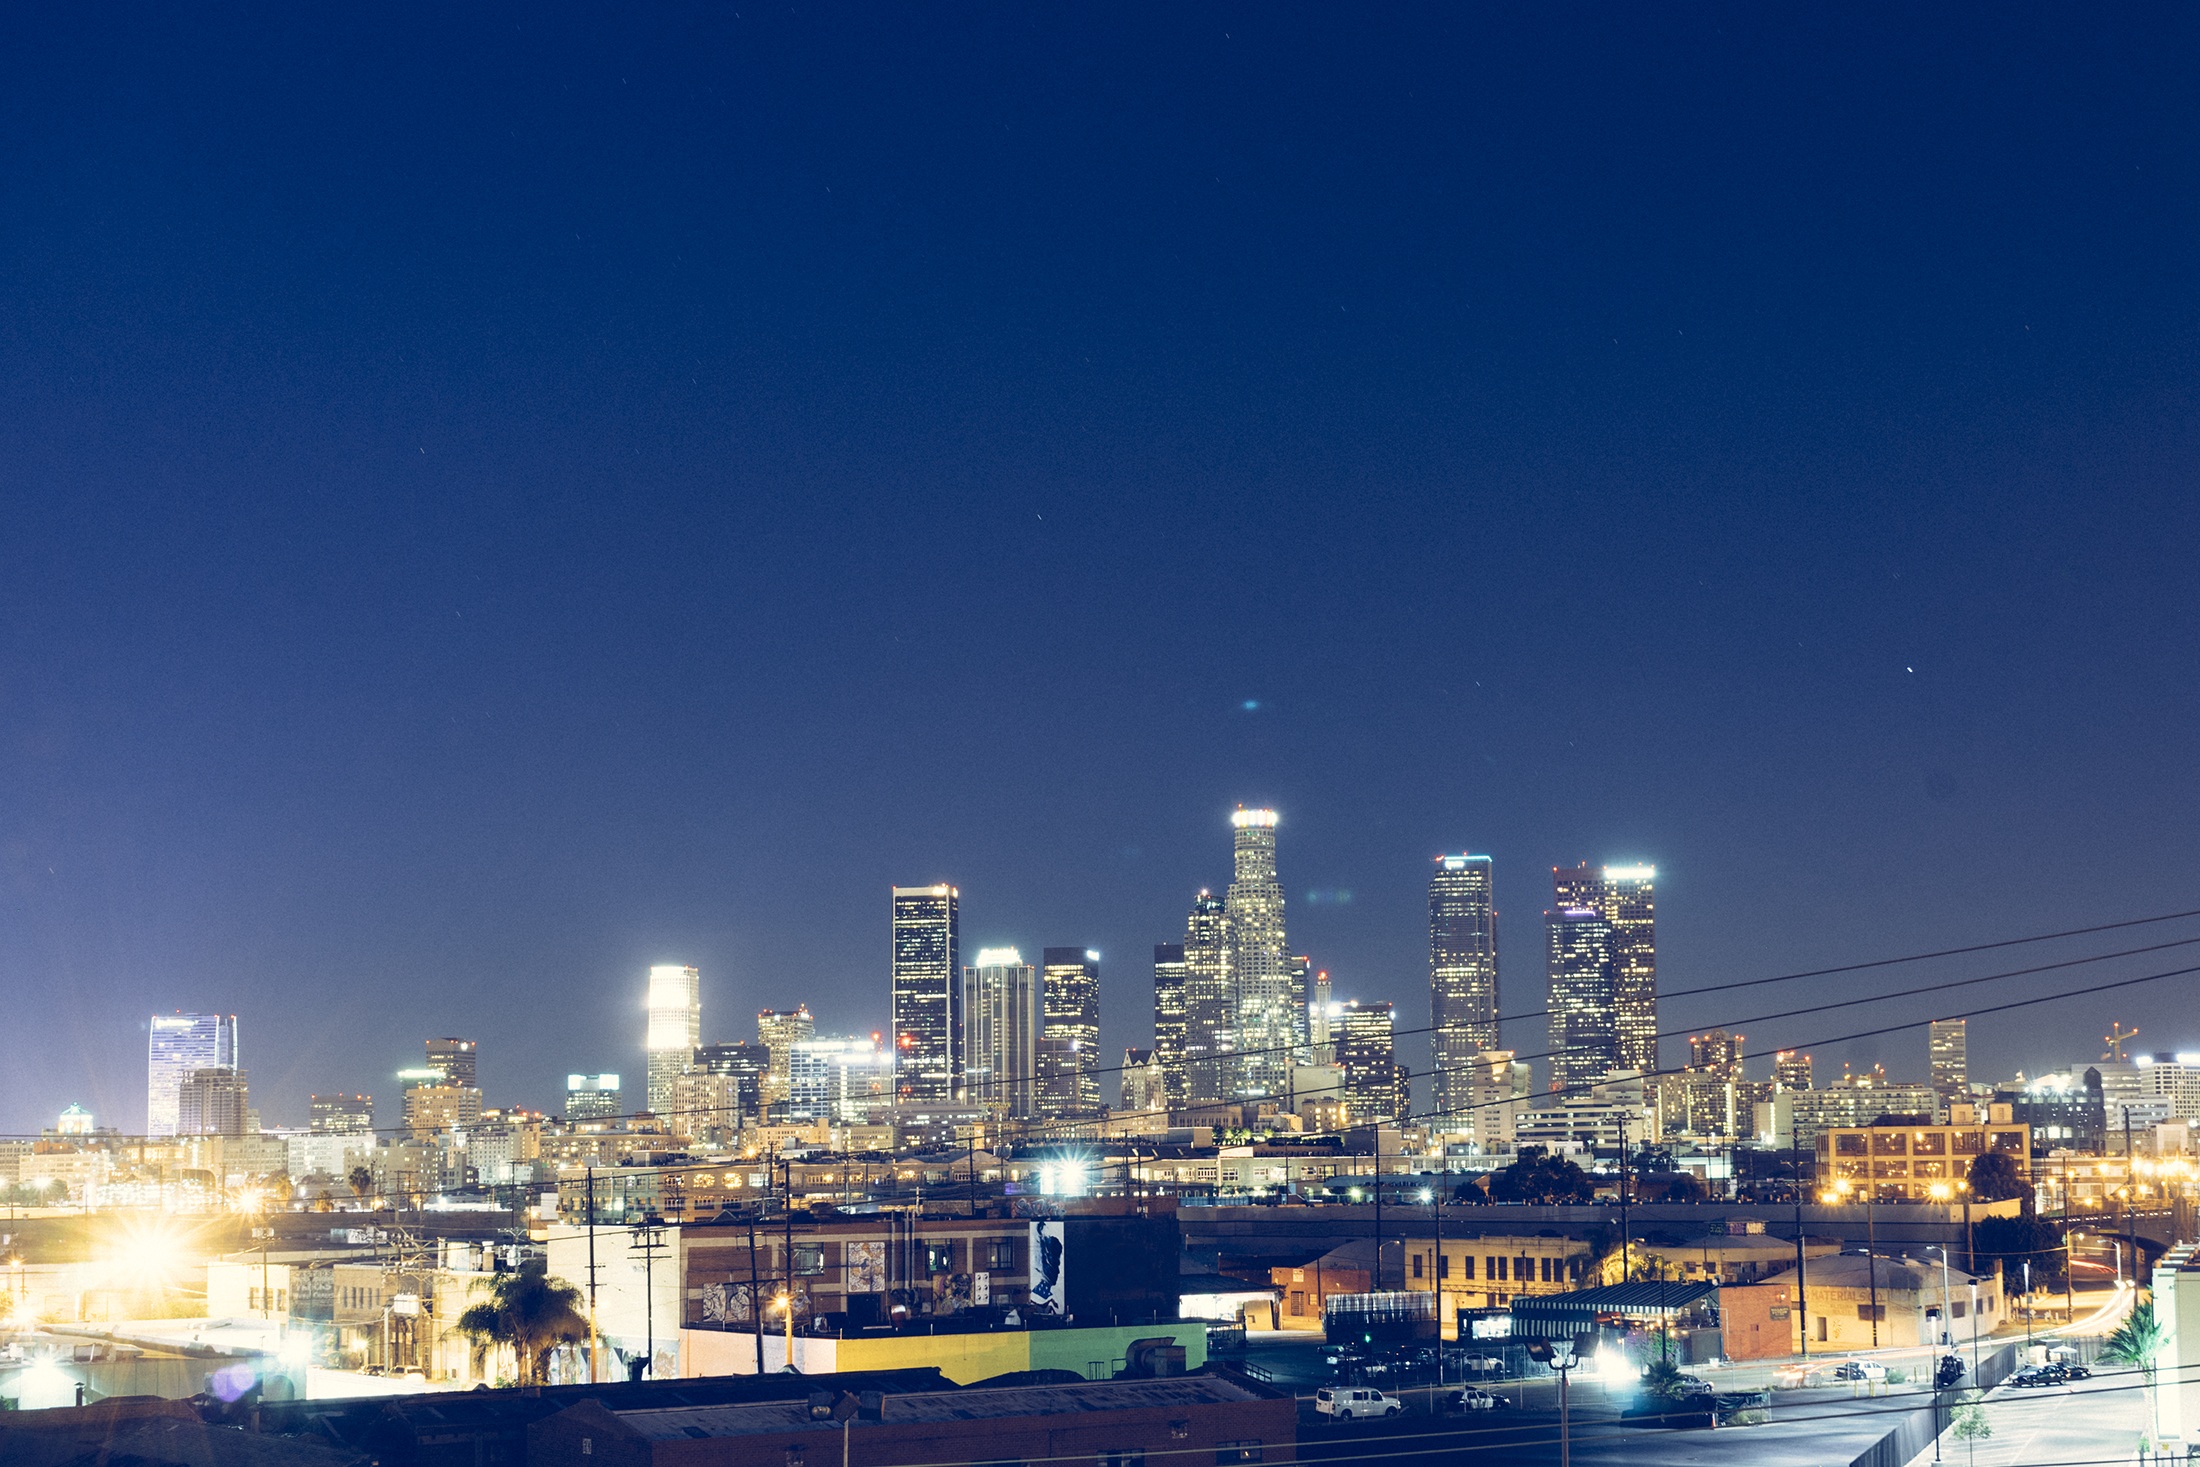
horizon, dock, sky, skyline, night, view, city, skyscraper, cityscape, downtown, dark, dusk, evening, vehicle, harbor, marina, port, lights, skyscrapers, buildings, towers, infrastructure, metropolis, power lines, human settlement